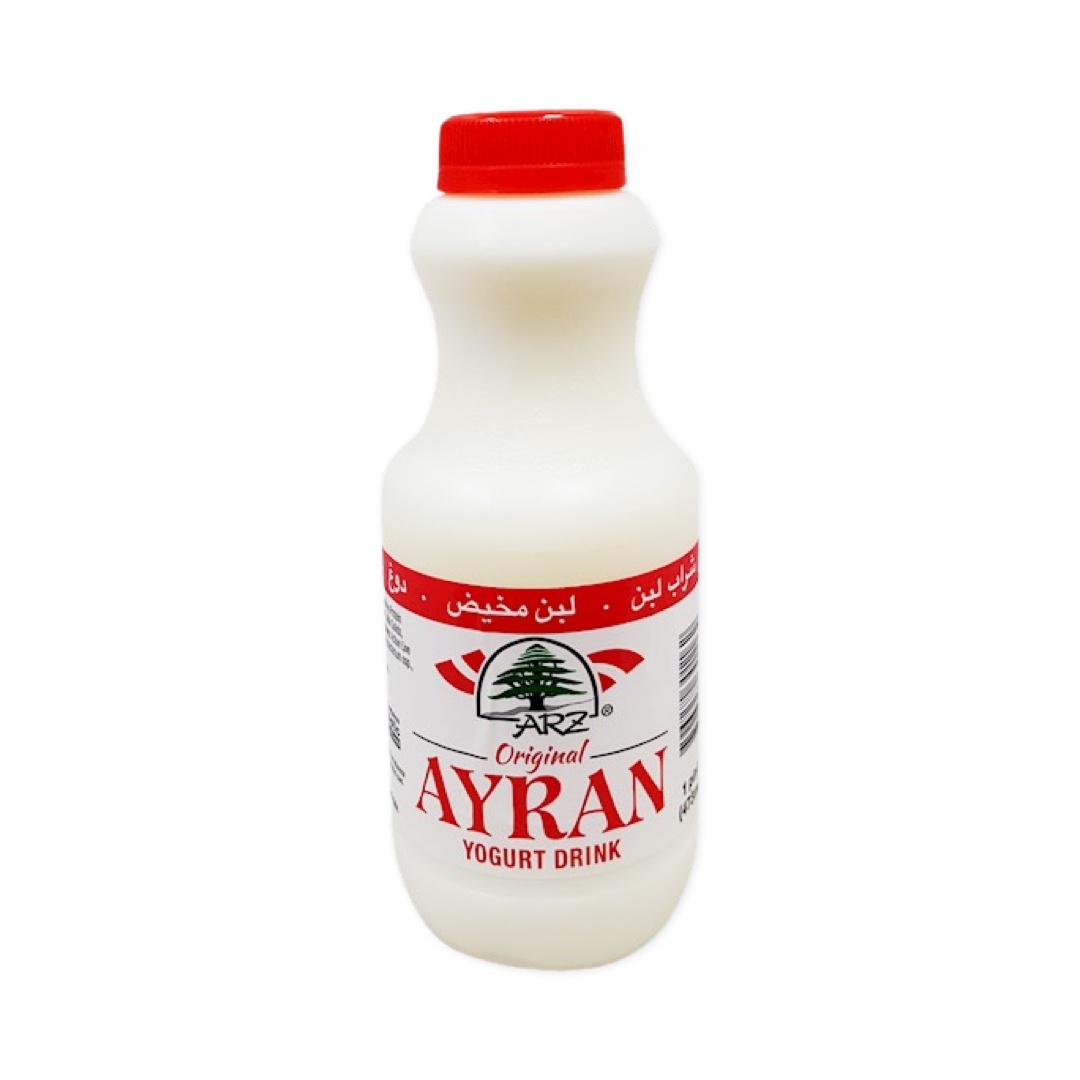
ARZ Ayran Original 473ml
Manufacturer: Arz
Brand: EUROSTAR
Category: Food, Beverages & Tobacco > Beverages > Buttermilk